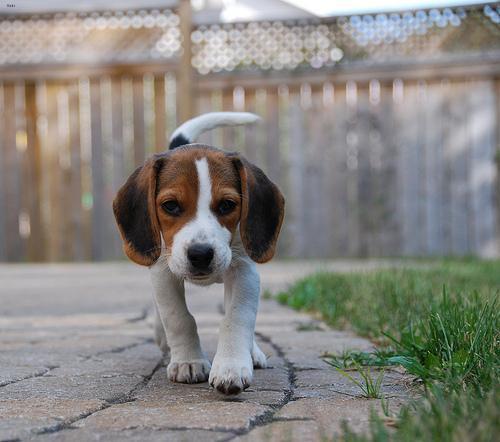
beagle